Warm-glow giving

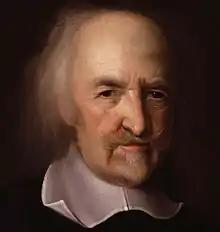
Thomas Hobbes was a stern advocate of psychological egoism, claiming "No man giveth but with intention of good to himself".

Warm glow is built upon the idea of impure altruism: the blend of both altruistic and egoistic desires to help others. Philosophers have debated this idea since the time of the ancient Greeks. In the Socratic "dialogues", motivation may be traced to an egoistic concern for one's own welfare, thus denying the plausibility of pure altruism. Similarly, Plato's organization of motivations as responses to hunger-based desires highlights the foundational importance of egoism in all social interactions. However, in Nicomachean Ethics and Eudemian Ethics, Aristotle considers both the possibility and necessity of altruism to fulfill high-order eudaimonic goals, thus setting the stage for an ongoing philosophical debate. Hobbes, Kant, Nietzsche, Bentham, J.S. Mill argued against the possibility of pure altruism and advanced the doctrine of psychological egoism, while others (Butler, Hume, Rousseau, Adam Smith, Nagel) argued for the existence of altruistic motives. Conceptually, the warm-glow model represents a stylized compromise between these two perspectives, allowing for individuals to be purely altruistic, purely egoistic, or impurely altruistic. Warm glow is at least tangentially related to the topic of free will, as people should only reap the psychological reward of helping if they freely choose to do so.